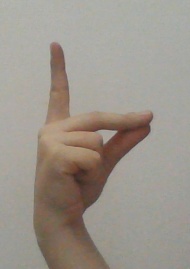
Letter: ta